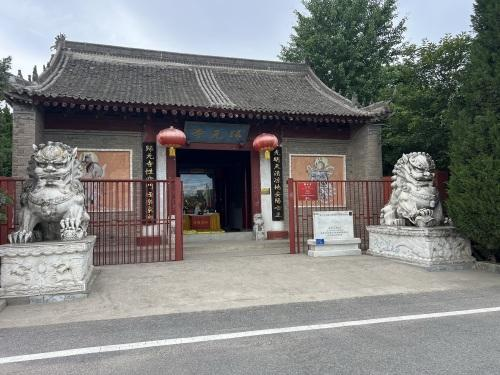
地标名称：长安归元寺
所在城市：西安市·长安区